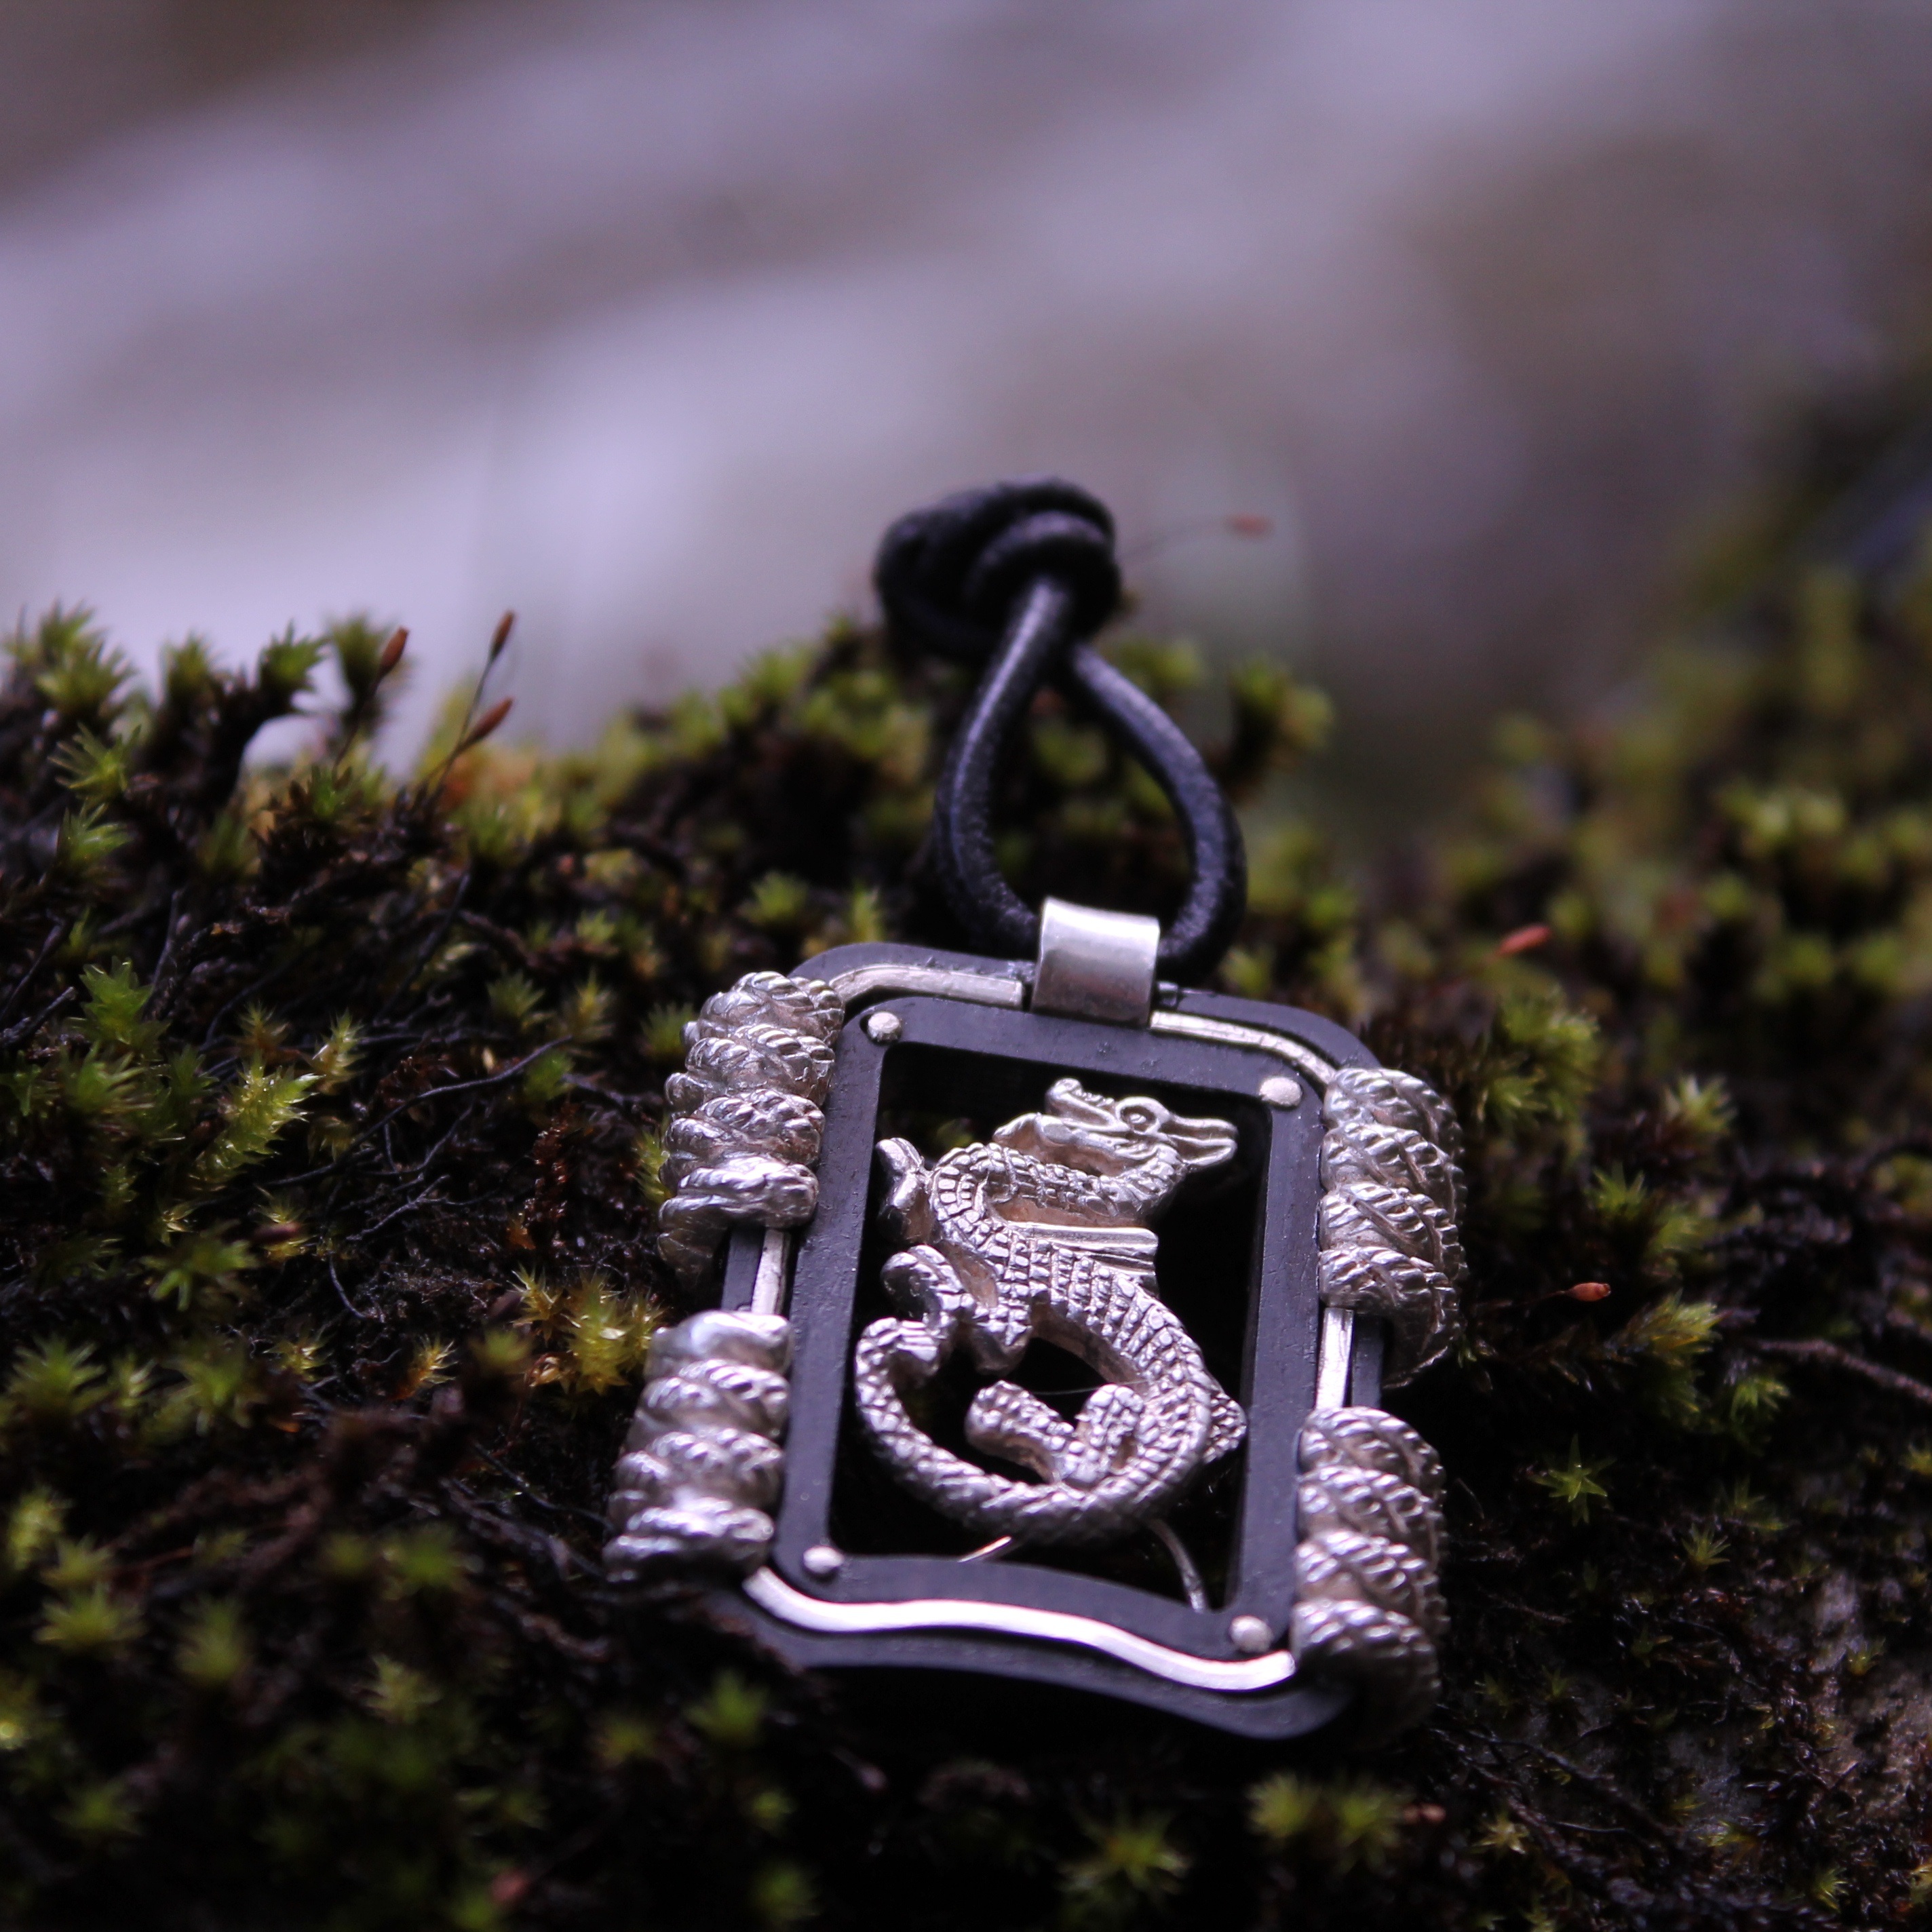
nature, leaf, green, jewellery, china, fashion accessory